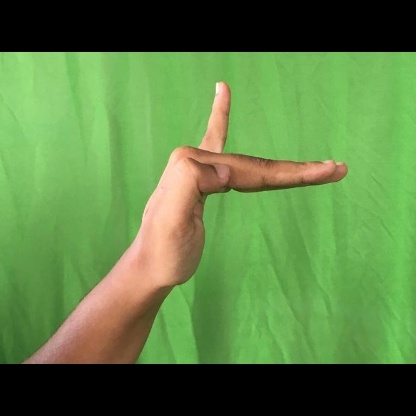
Mudra: Hamsapaksha